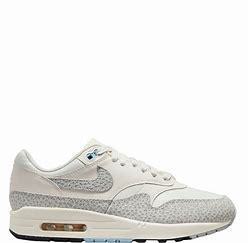
Brand: Nike
Model: Air Max 1 G